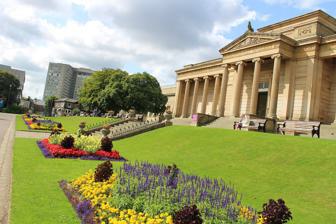
Building: Weston Park Museum
Country: United Kingdom
Year built: 1868
Museum in Sheffield, South Yorkshire, England Weston Park Museum View of Weston Park Museum Location within South Yorkshire Established 1875 ; 150 years ago ( 1875 ) Location Western Bank, Weston Park Museum, Mushroom Lane, Sheffield S10 2TP, England Coordinates 53°22′54″N 1°29′32″W / 53.38167°N 1.49222°W / 53.38167; -1.49222 Website www .sheffieldmuseums .org .uk /visit-us /weston-park-museum / Weston Park Museum is a museum in Sheffield , South Yorkshire , England. It is one mile west of Sheffield city centre within Weston Park . It is Sheffield's largest museum and is housed in a Grade II* listed building and managed by Museums Sheffield . Until 2006 it was called Sheffield City Museum and Mappin Art Gallery . History The museum opened in 1875 in Weston House, whose grounds later became the park. A neoclassical extension, in the Ionic order , was added in 1887. The Mappin Art Gallery was built to house the collection of work bequeathed to the city by the Rotherham businessman John Newton Mappin . Weston Hall was demolished in the 1930s and a purpose-built structure, adjoining the Mappin Art Gallery, and funded in part by donations from local businessman J. G. Graves , was completed in 1937. For much of its history the complex was officially known as the Sheffield City Museum and Mappin Art Gallery. The museum contained Sheffield's archaeology, natural history, decorative art and social history collections. The Mappin Art Gallery held Mappin's own collection and temporary art exhibitions. In December 1940 the Mappin Art Gallery suffered a direct hit in the Sheffield Blitz, destroying a significant part of the building and damaging much of the rest. During the 1950s and 1960s the museum remained open to the public, whilst the Mappin Art Gallery was left in a partially demolished state after the structure had been made safe. The Mappin Art Gallery reopened in 1965. From 1965 to 2003 it hosted significant art exhibitions, such as the British Art Show, and celebrated its centenary in 1987. The two buildings closed in March 2003 for complete renovation. The £17.3 million re-development was partly funded by the Heritage Lottery Fund , Sheffield City Council and Objective 1 for South Yorkshire . The building reopened in October 2006 as Weston Park Museum. This removed the separate identity of the Mappin Art Gallery. The museum closed again in summer 2016 for a refurbishment and to celebrate the tenth anniversary of the renovation. The museum's archaeology exhibits include a replica of the Bronze Age rock art from Gardom's Edge and many items collected by Thomas Bateman , notably the Benty Grange helmet which closely matches the descriptions of warriors' helmets in Beowulf . There are seven galleries: the Harold Cantor Gallery; Sheffield Life and Times; History Lab; Arctic World; What On Earth!; Treasures; and Picturing Sheffield. The Harold Cantor Gallery houses temporary exhibitions, which include major touring exhibitions from national partners such as the V&A and British Museum . The museum is home to one of the longest serving weather stations in the country, providing data on Sheffield's weather since 1882. Weston Park museum receives around 250,000 visitors a year and was nominated for the prestigious Gulbenkian Prize in 2007. In 2008 the museum won The Guardian's Family Friendly Museums award. References